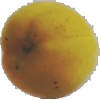
Label: Peach 2